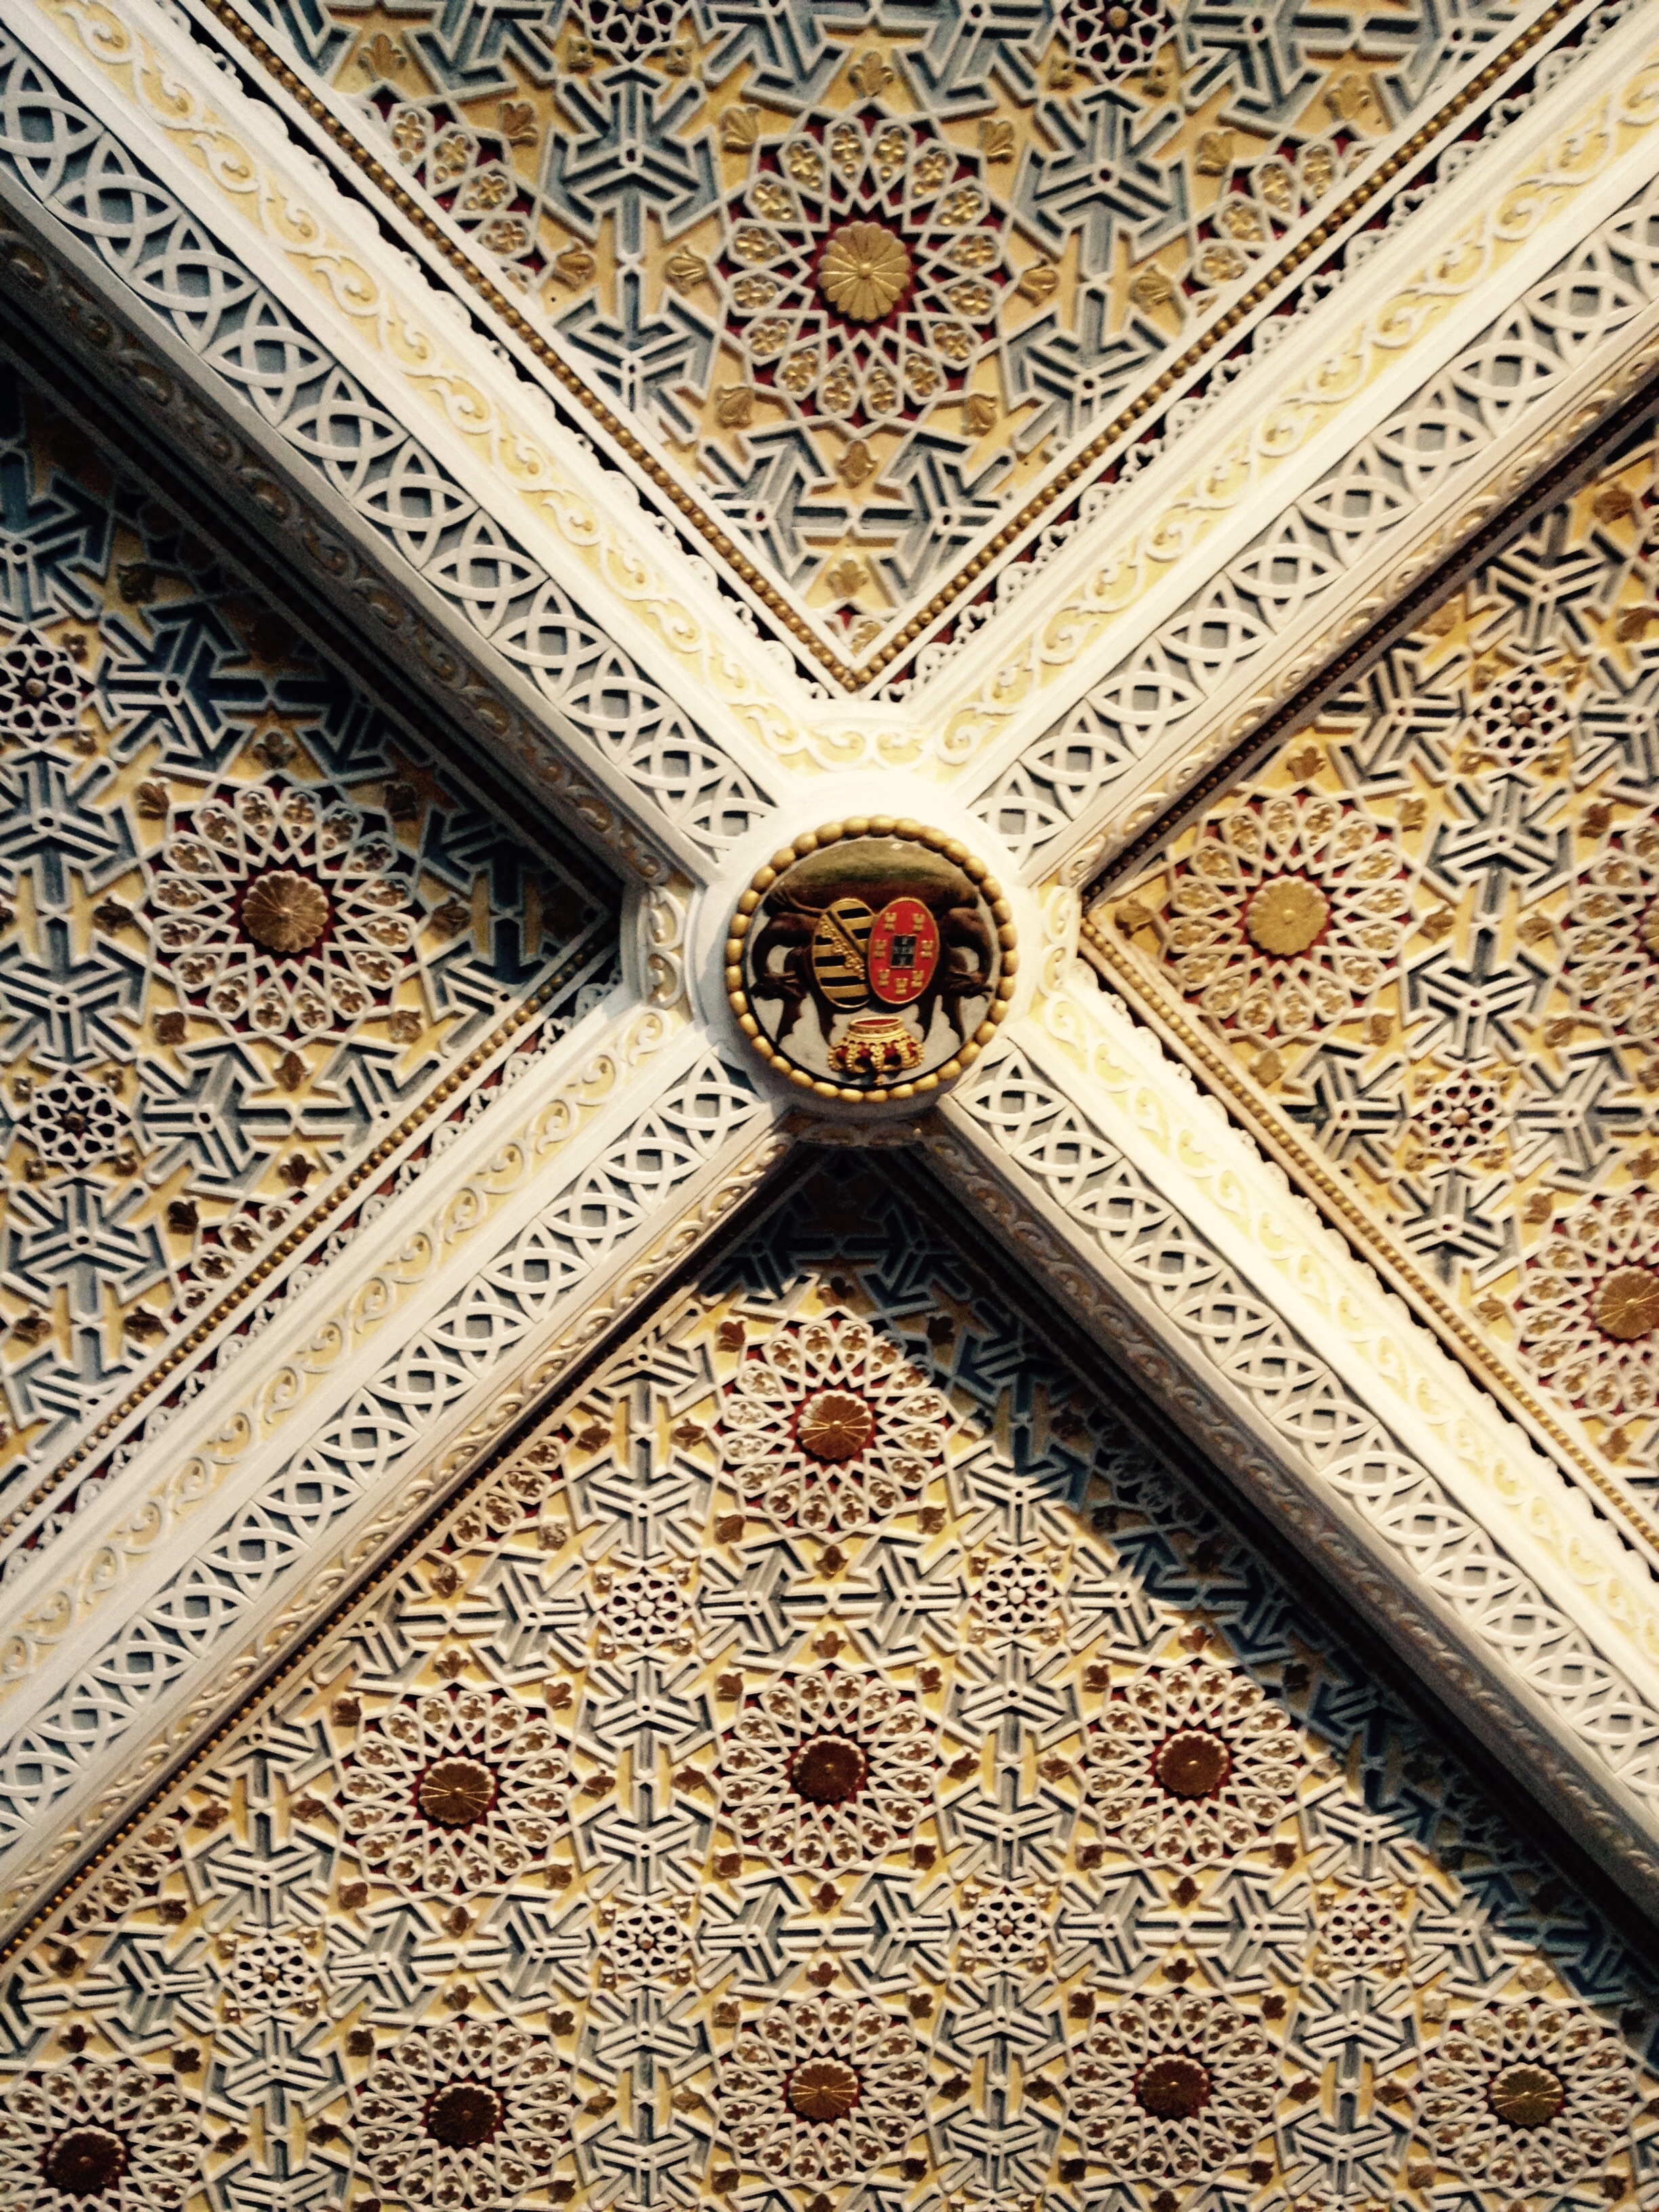
architecture, fog, palace, line, symbol, castle, facade, cross, blanket, ornament, symmetry, portugal, historically, sintra, flooring, ancient history